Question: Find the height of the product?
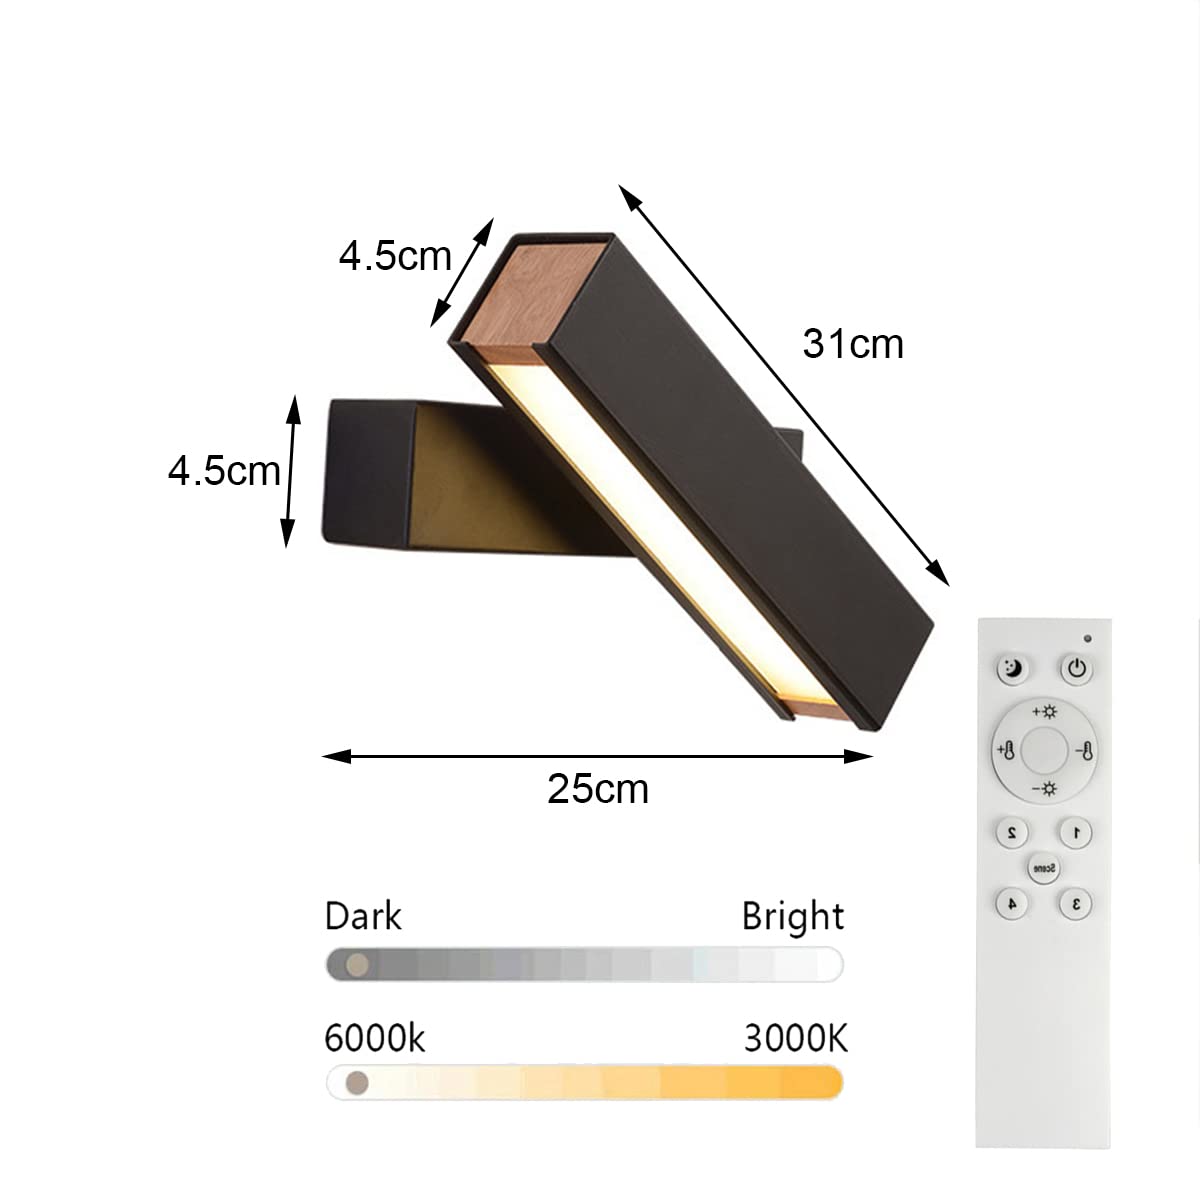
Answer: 4.5 centimetre